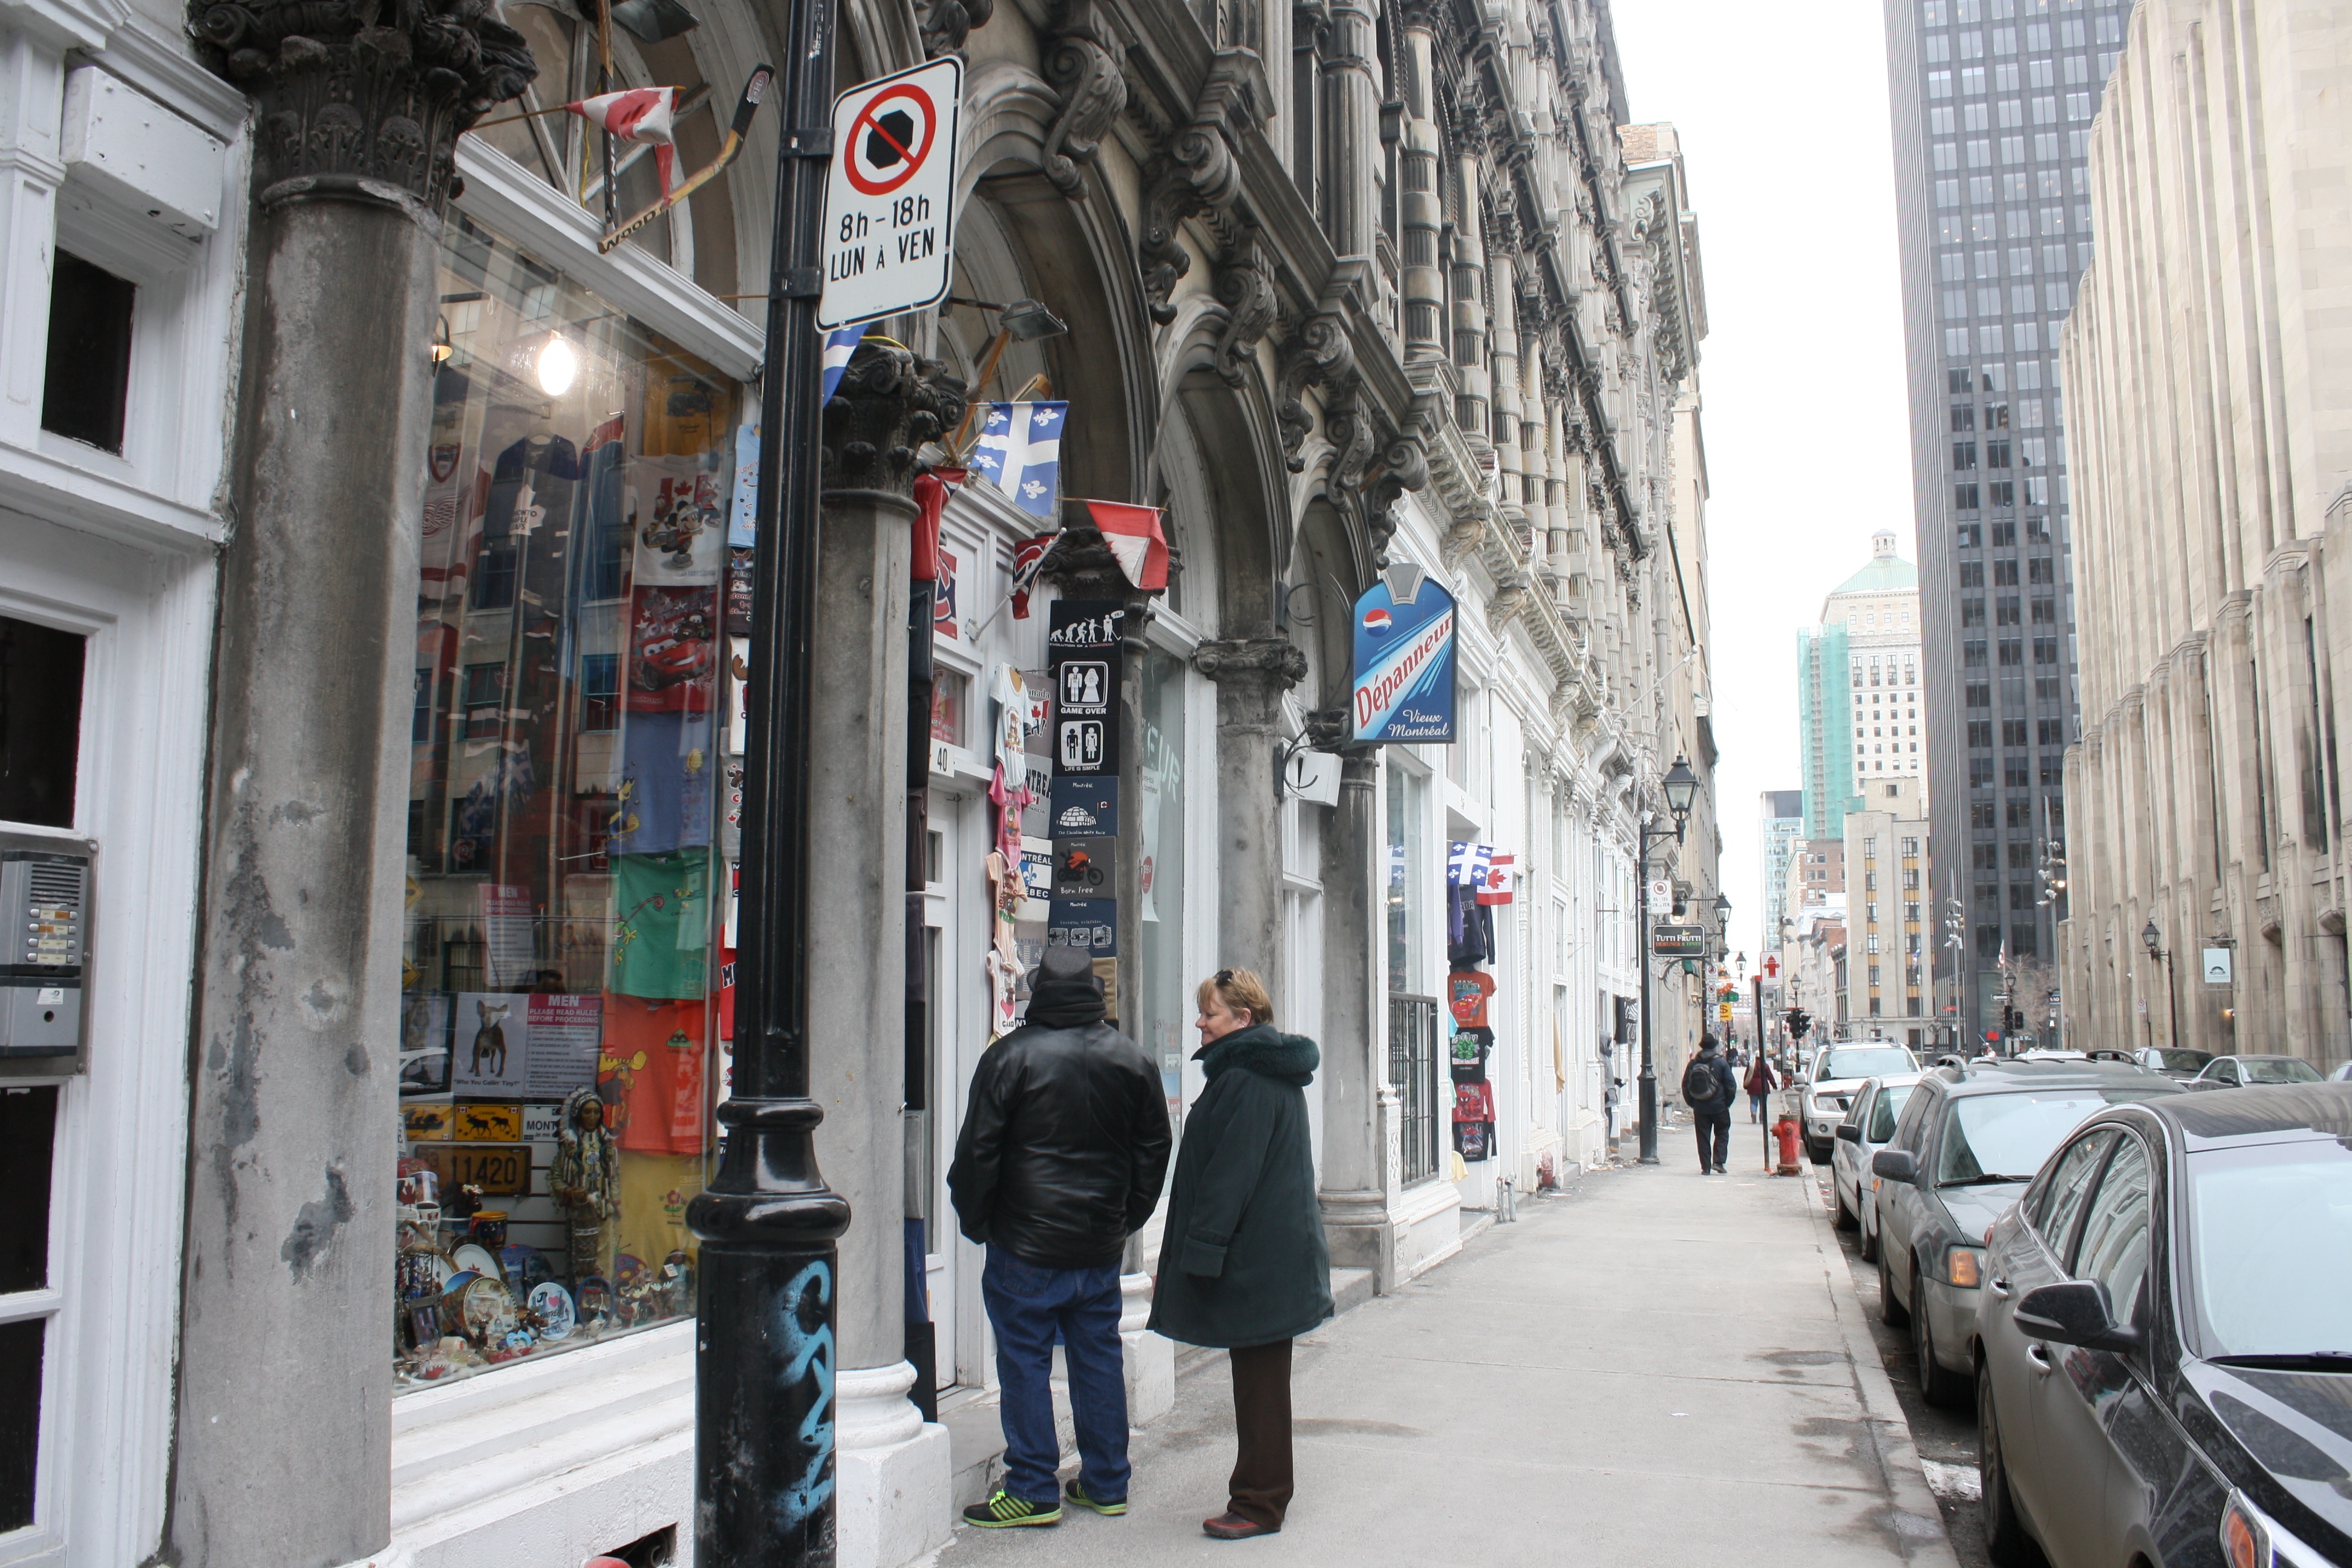
pedestrian, winter, people, road, street, town, alley, city, cityscape, downtown, travel, couple, sightseeing, shopping, together, tourism, trip, lifestyle, lane, family, holidays, tourists, infrastructure, metropolis, neighbourhood, urban area, window shopping, human settlement